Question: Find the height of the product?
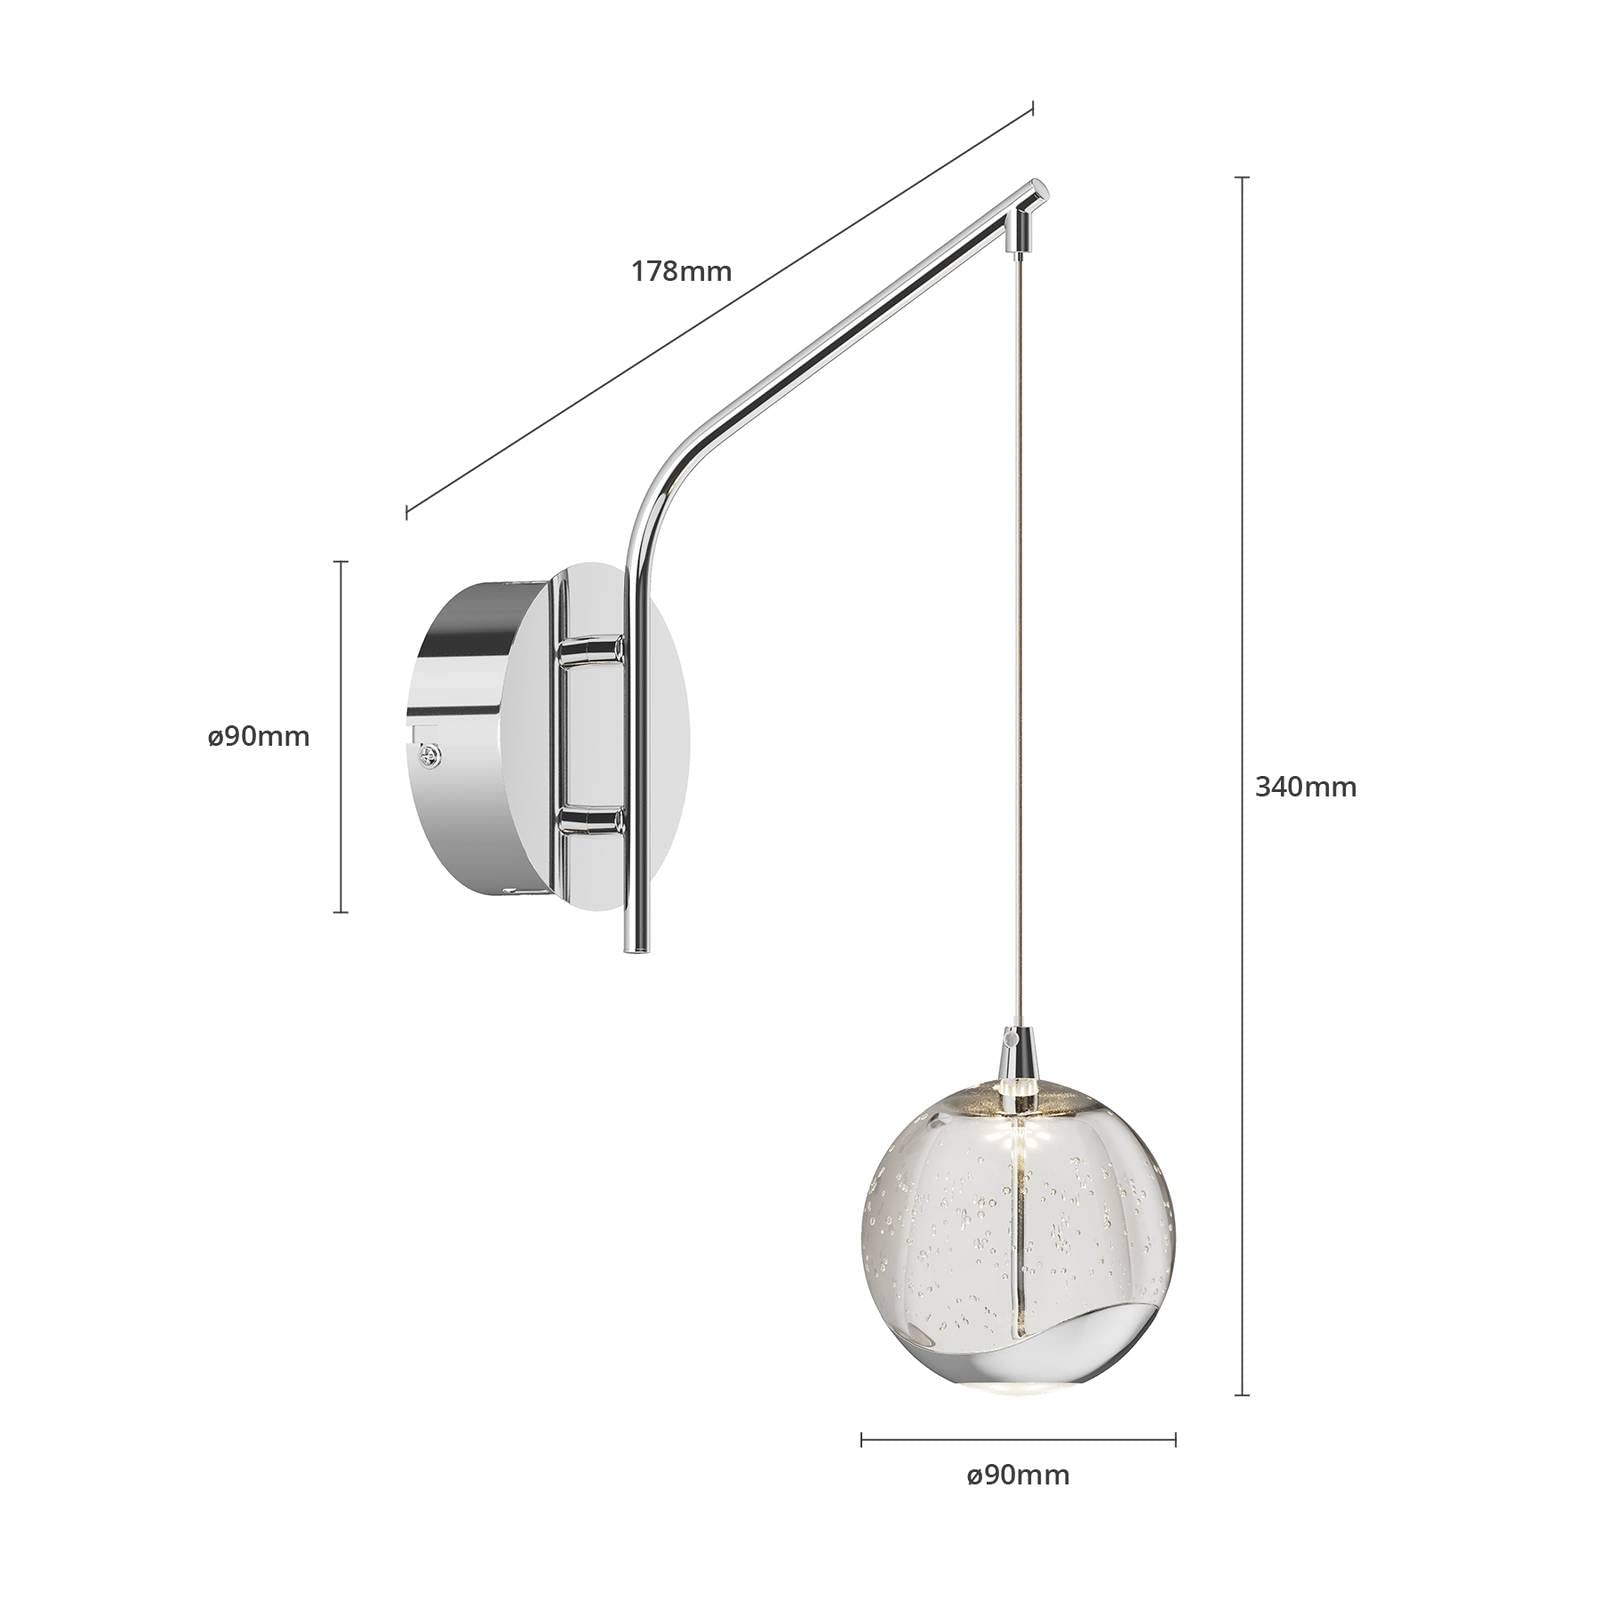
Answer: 340.0 millimetre